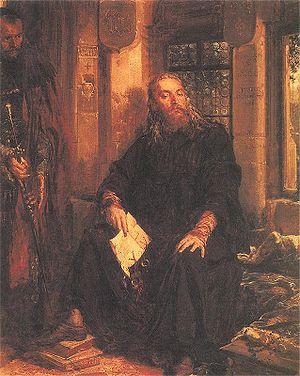
Ladislas le Blanc est duc de Gniewkowo et le dernier membre de la dynastie polonaise des Piasts de Cujavie. Il est l'un des fils de Casimir III de Gniewkowo.